Hurricane Raymond (2013)

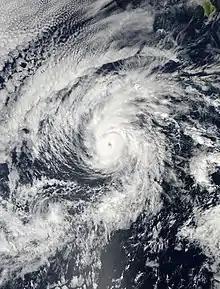
Hurricane Raymond near its secondary peak strength on October 27

Continued wind shear on October 23 caused the low-level center to become exposed to view while large arc clouds, indicative of dry air, filled the western semicircle of the disheveled tropical cyclone. The following day, bursts of deep shower and thunderstorm activity occurred over the center; however, no change in intensity was noted. Upper-level outflow began to expand in all directions as the shear direction flipped to a southeasterly direction. Despite forecasts of intensification, Raymond failed to change much in intensity over the following 48 hours, perhaps a result of abnormally warm mid-level temperatures. By late on October 26, however, convective banding began to increase while deep convection developed over the low-level center. The cloud scene transitioned to a central dense overcast by 1200 UTC on October 27 while an eye became visible on microwave imagery; in conjunction with satellite intensity estimates, Raymond was upgraded to a Category 1 hurricane once again, while positioned 725 mi (1,165 km) south-southwest of the southern tip of Baja California Peninsula. Early on October 28, Raymond reached a secondary peak intensity with winds of 105 mph (165 km/h) and a pressure of 971 mb (hPa; 28.67 inHg), having developed a cloud-obscured eye and a central dense overcast. Early on October 29, increasing wind shear disrupted the convection and weakened the hurricane back to tropical storm status. Although the thunderstorms briefly increased on that day, continued shear imparted further weakening. Raymond weakened to tropical depression status on October 30 after the circulation had become elongated and removed from the convection. Later that day, the depression degenerated into a remnant low-pressure area. During the next two days, Raymond's remnant low slowly curved towards the west, before dissipating early on November 1.